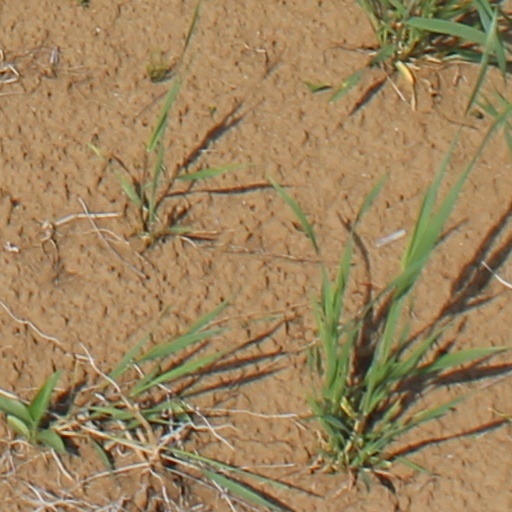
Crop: wheat